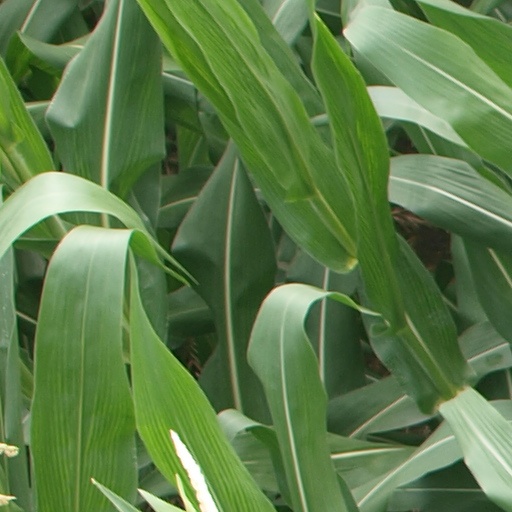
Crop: maize; corn